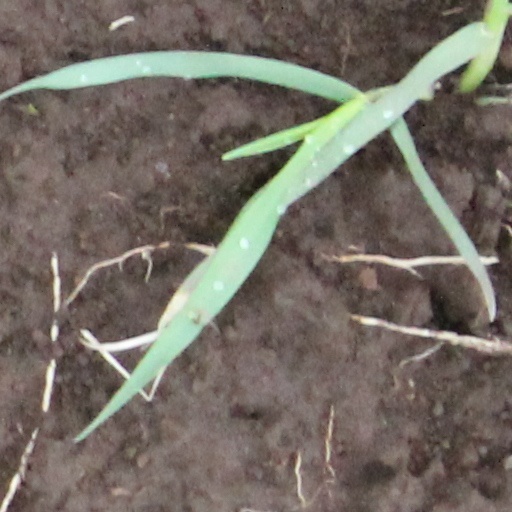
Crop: wheat